History of roads in Ireland

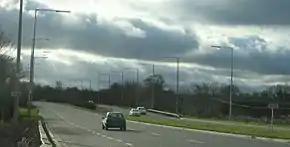
Dual-carriageway bypass near Swords, County Dublin originally built in 1984 as the N1, now the R132.

This current system of road classification, numbering and network management has its origins in the late 1960s. A 1969 study into road construction and management recommended a reclassification of the road system into national roads (primary and secondary), regional roads (primary and secondary) and county roads. This system, without the division of regional roads into primary and secondary categories, was later adopted.